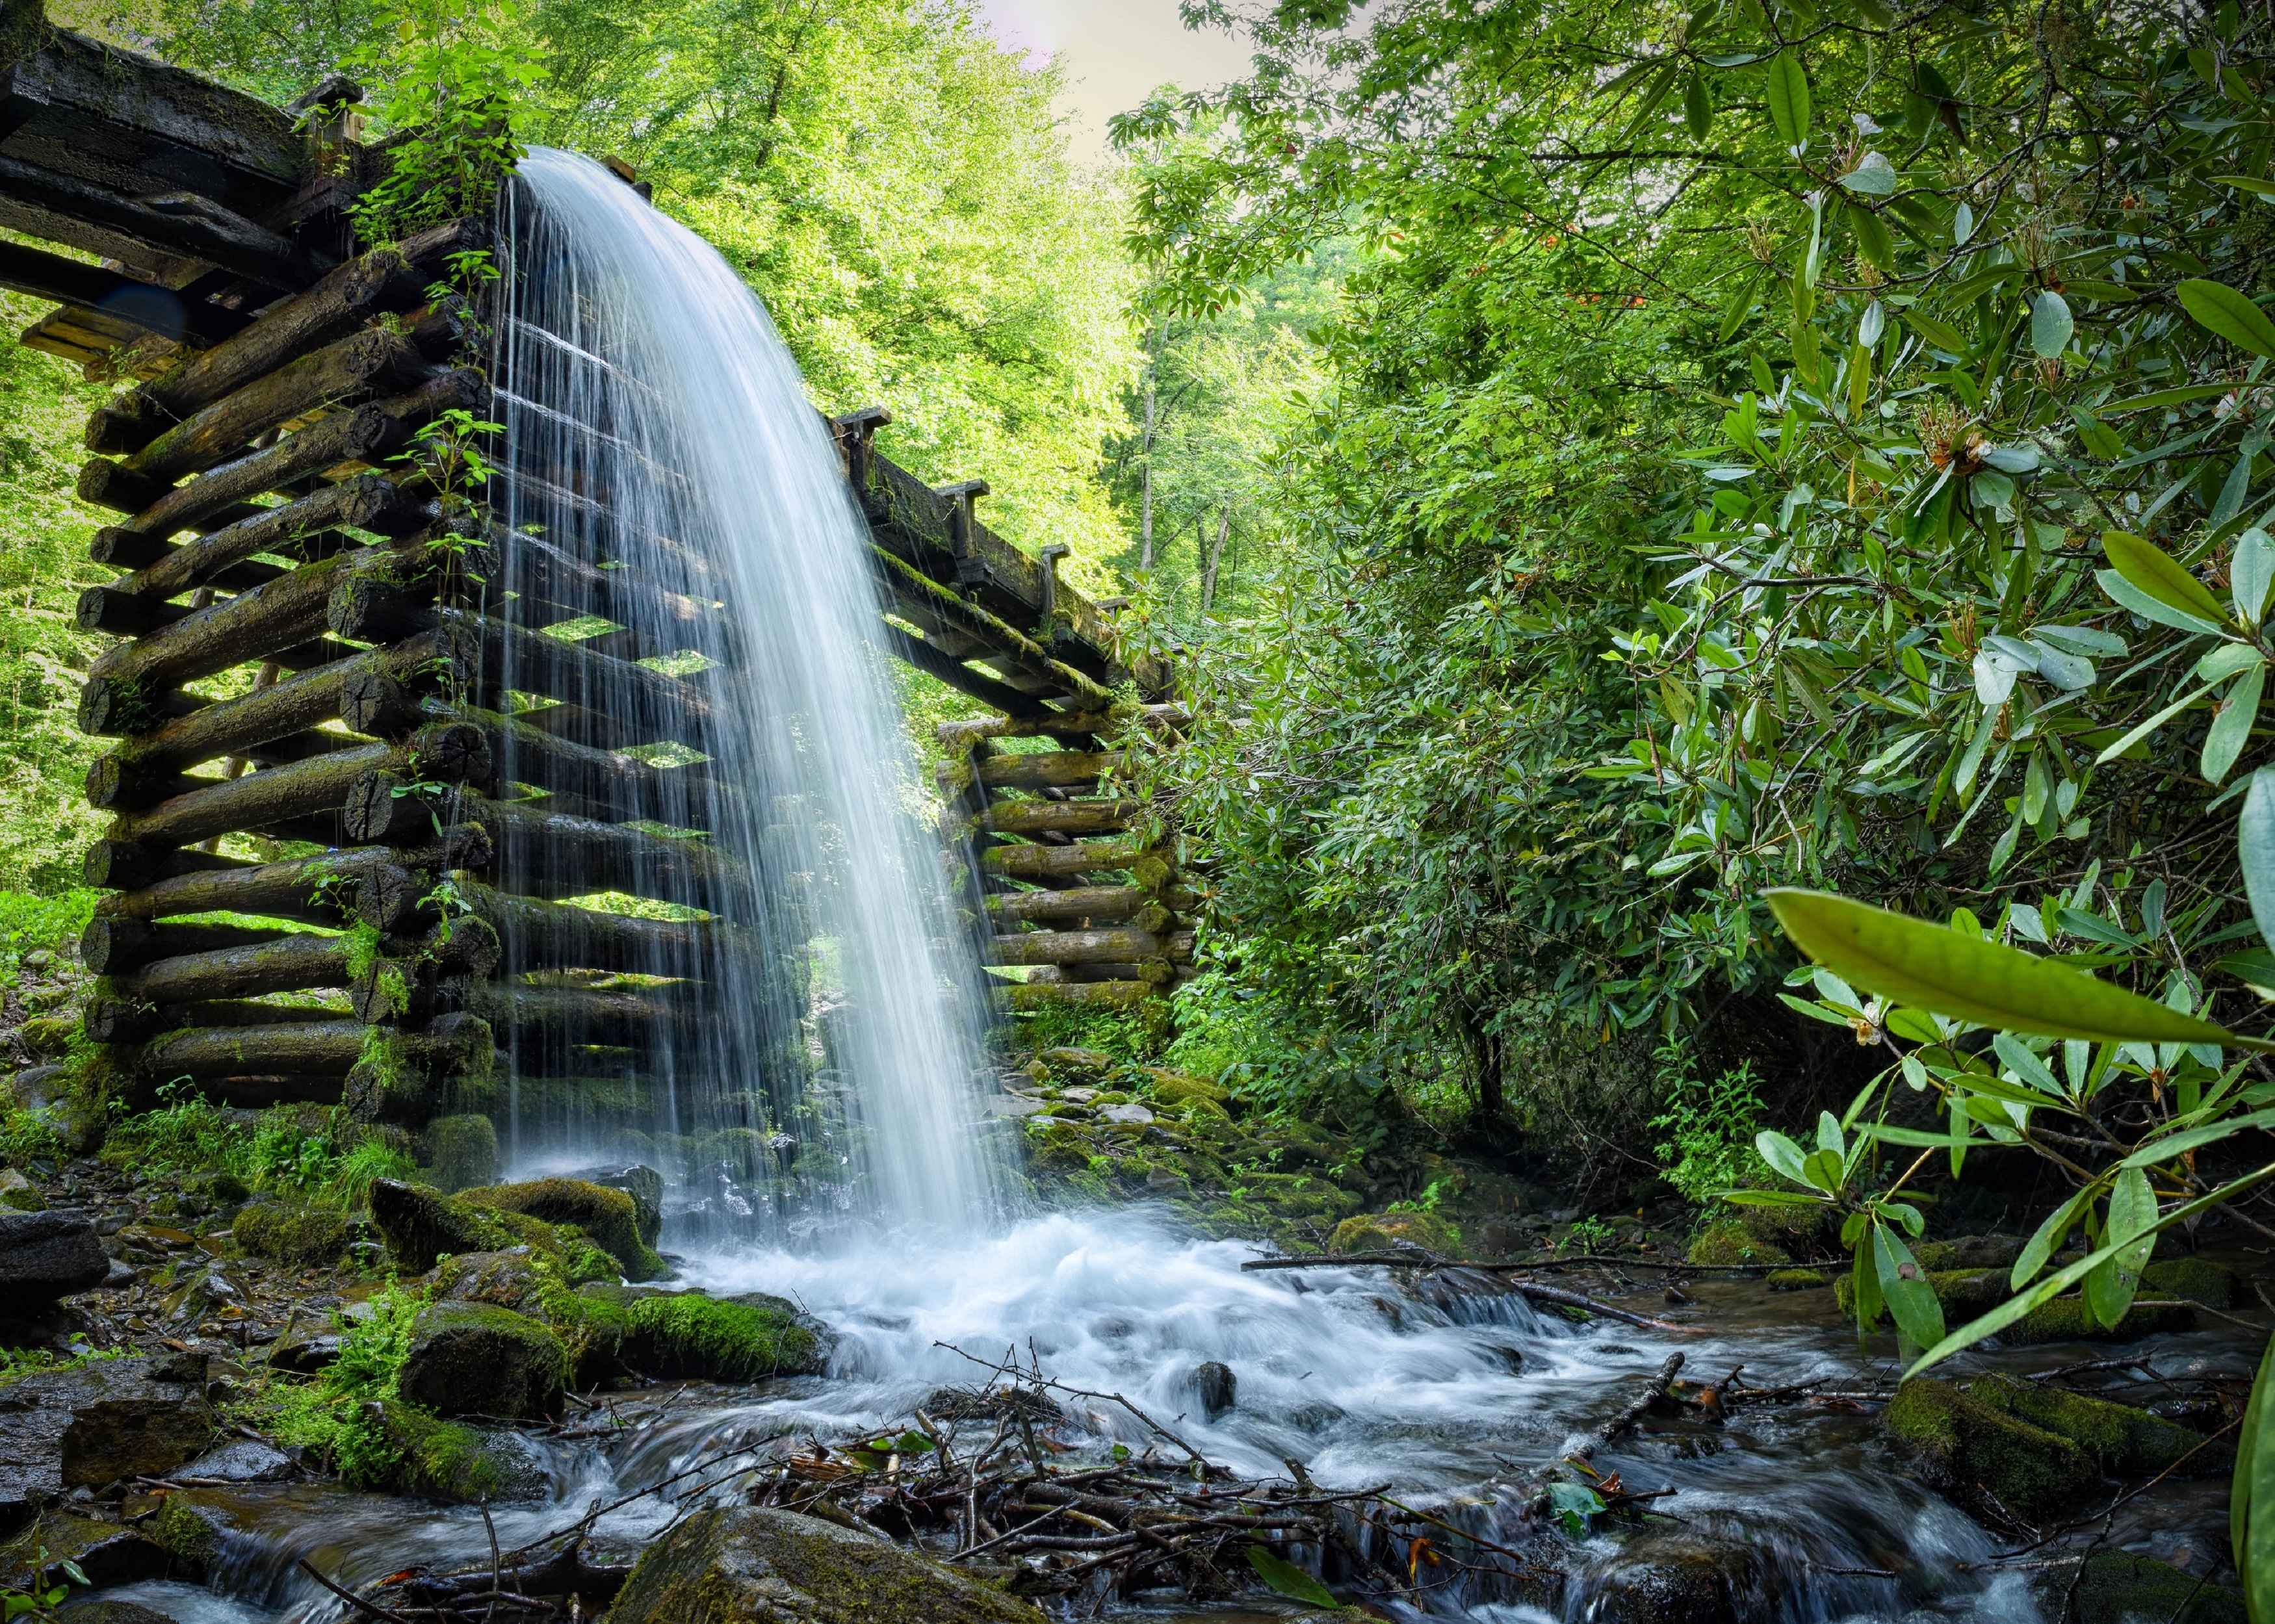
landscape, water, forest, waterfall, wilderness, river, foliage, stream, cascade, jungle, flowing, scenic, peaceful, natural, body of water, trees, outdoors, mill, logs, vegetation, rainforest, wasserfall, woodland, habitat, water feature, watercourse, old growth forest, spillway, natural environment